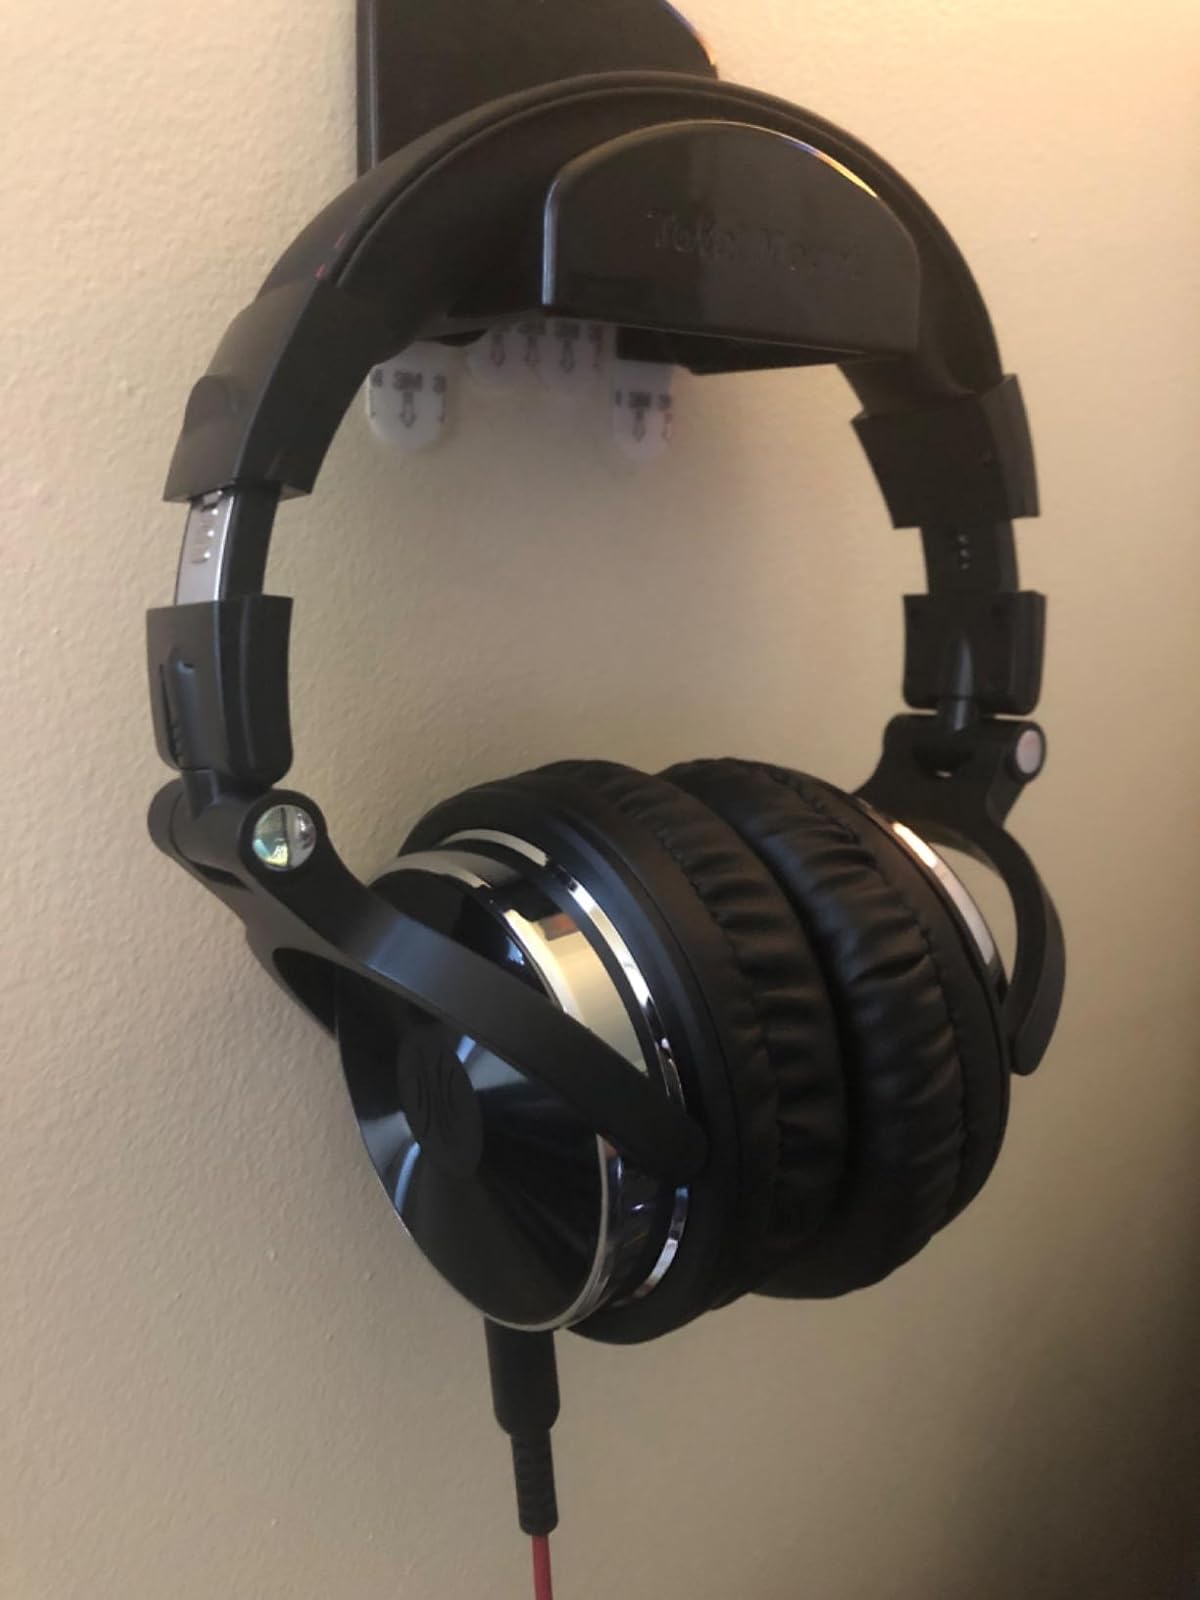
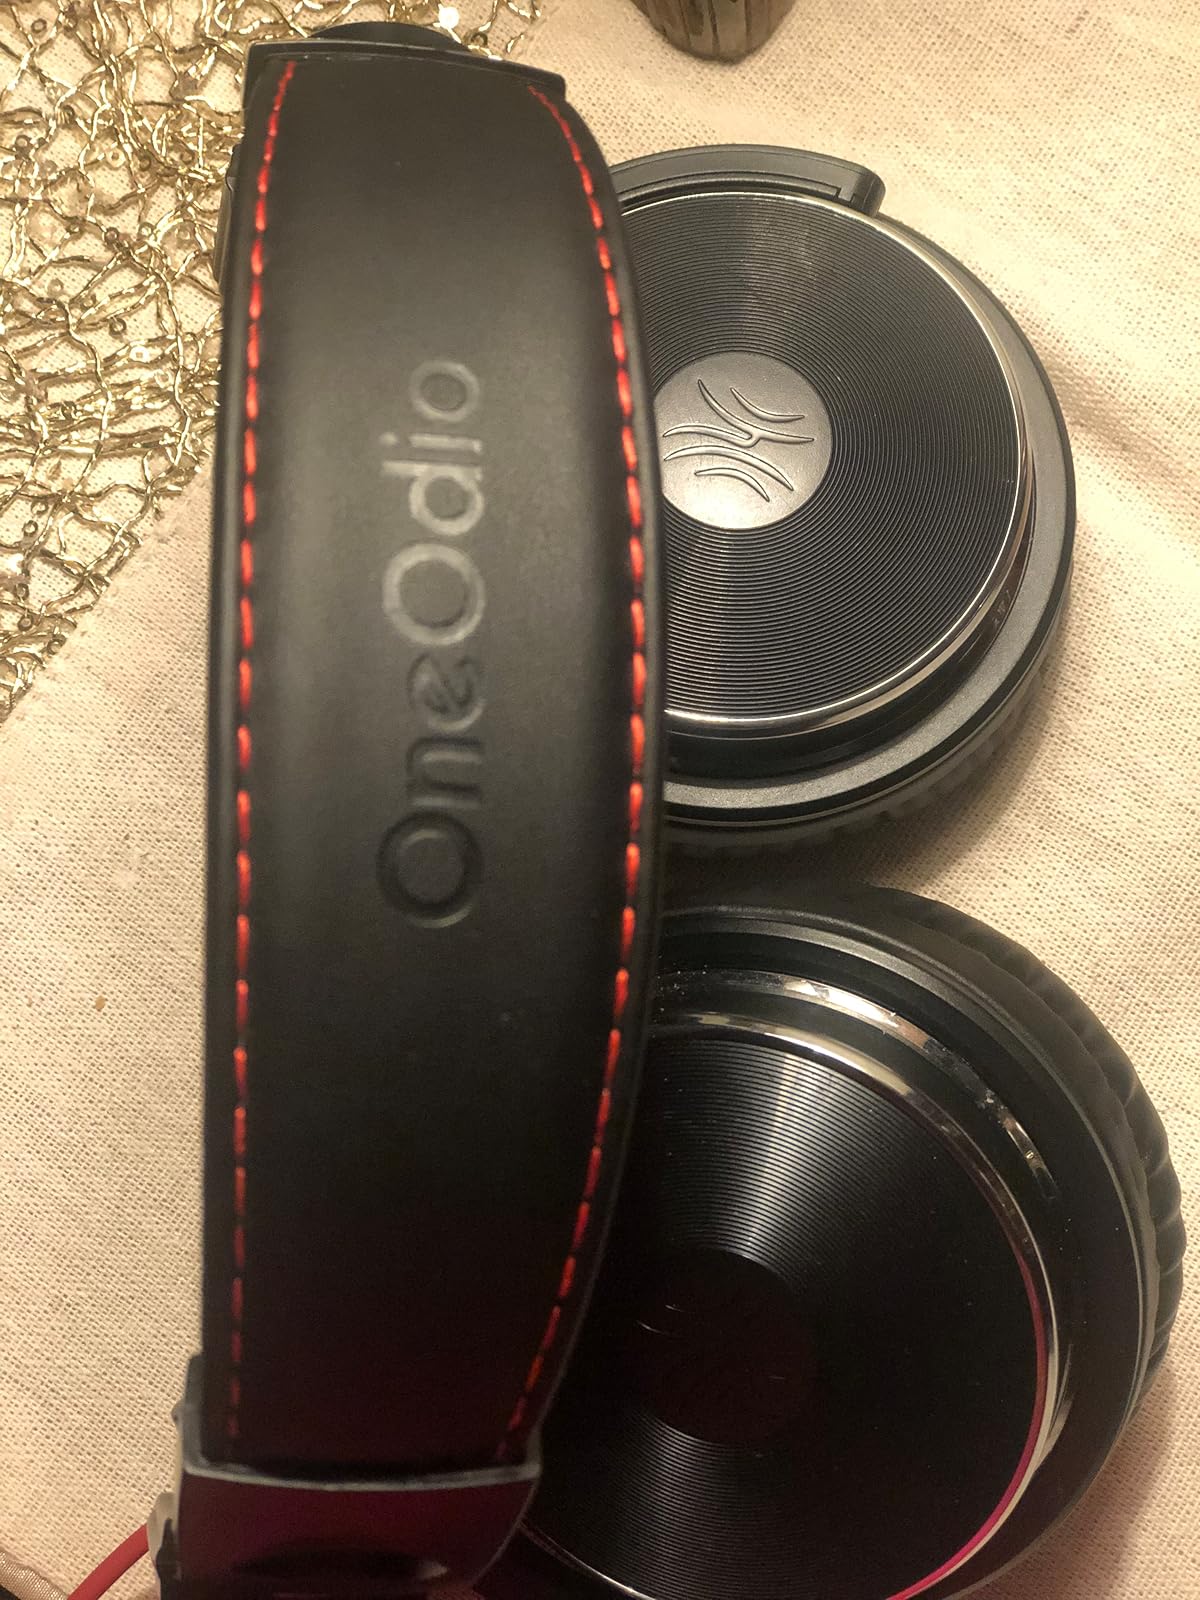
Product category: headphones
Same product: yes